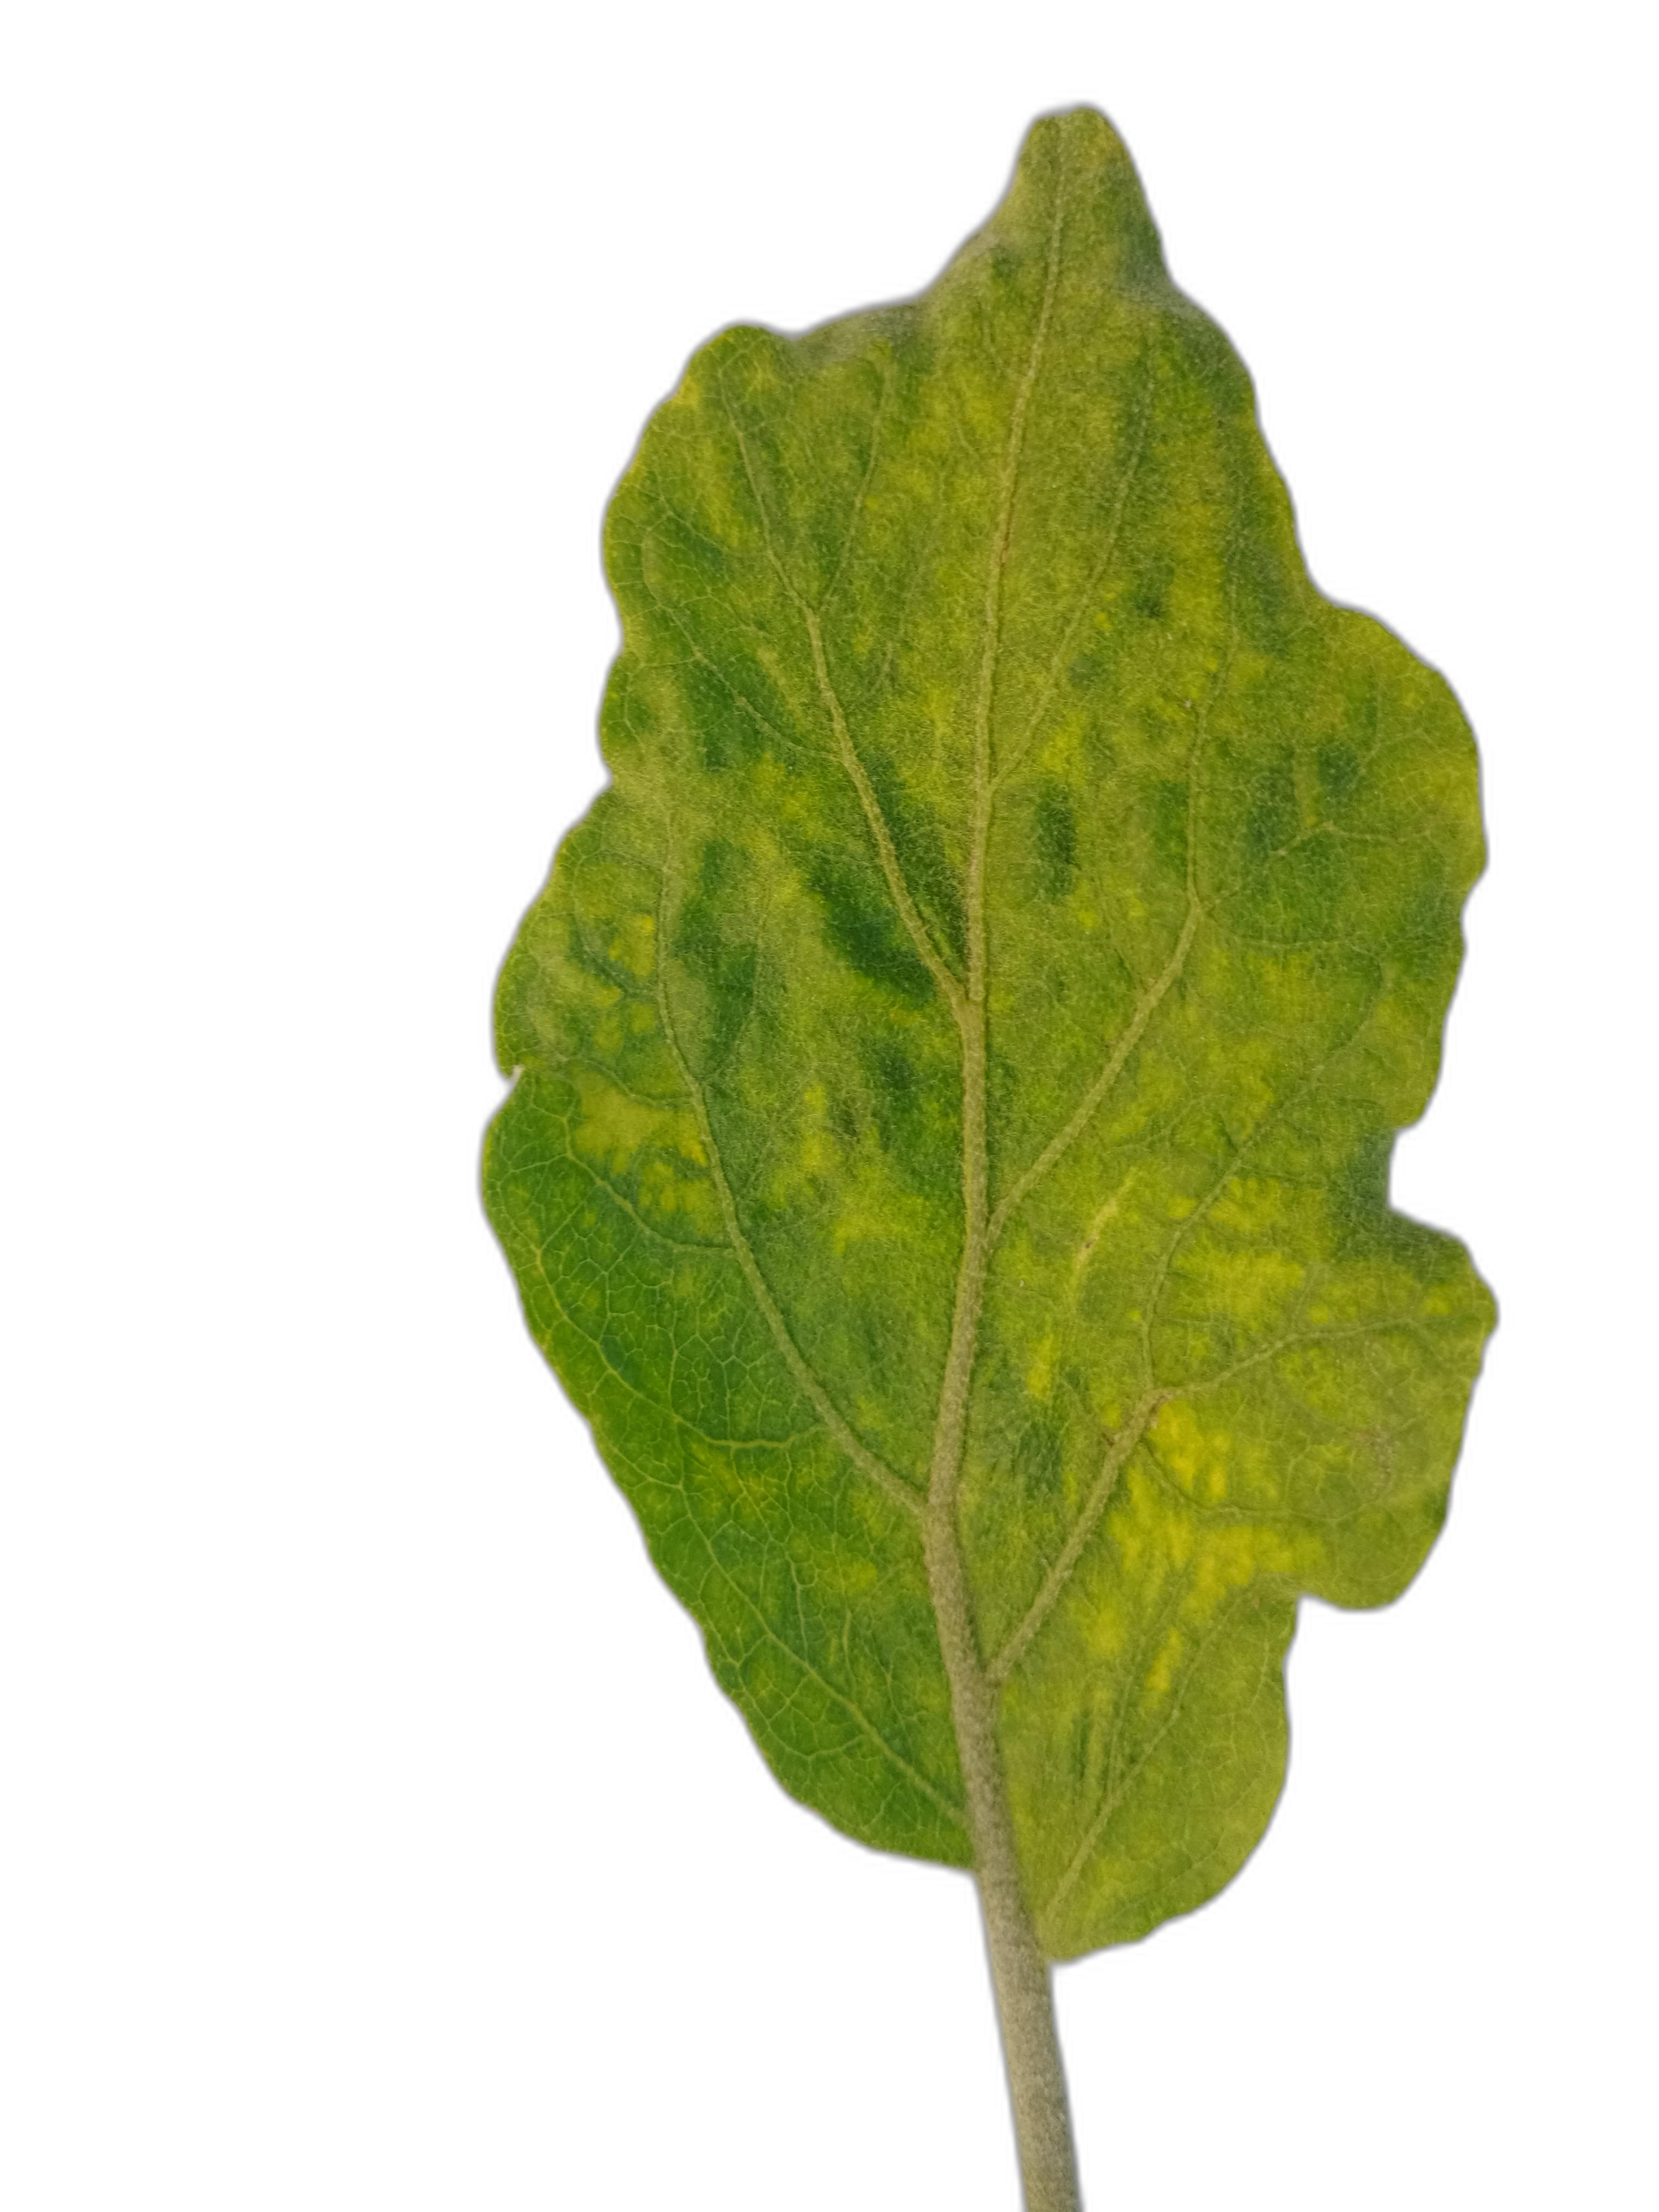
Label: Mosaic Virus Disease